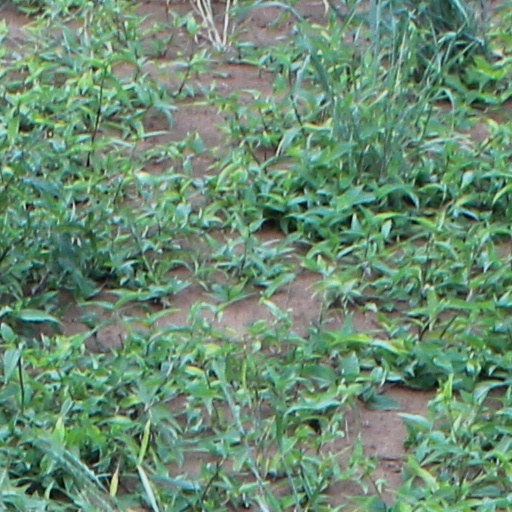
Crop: wheat